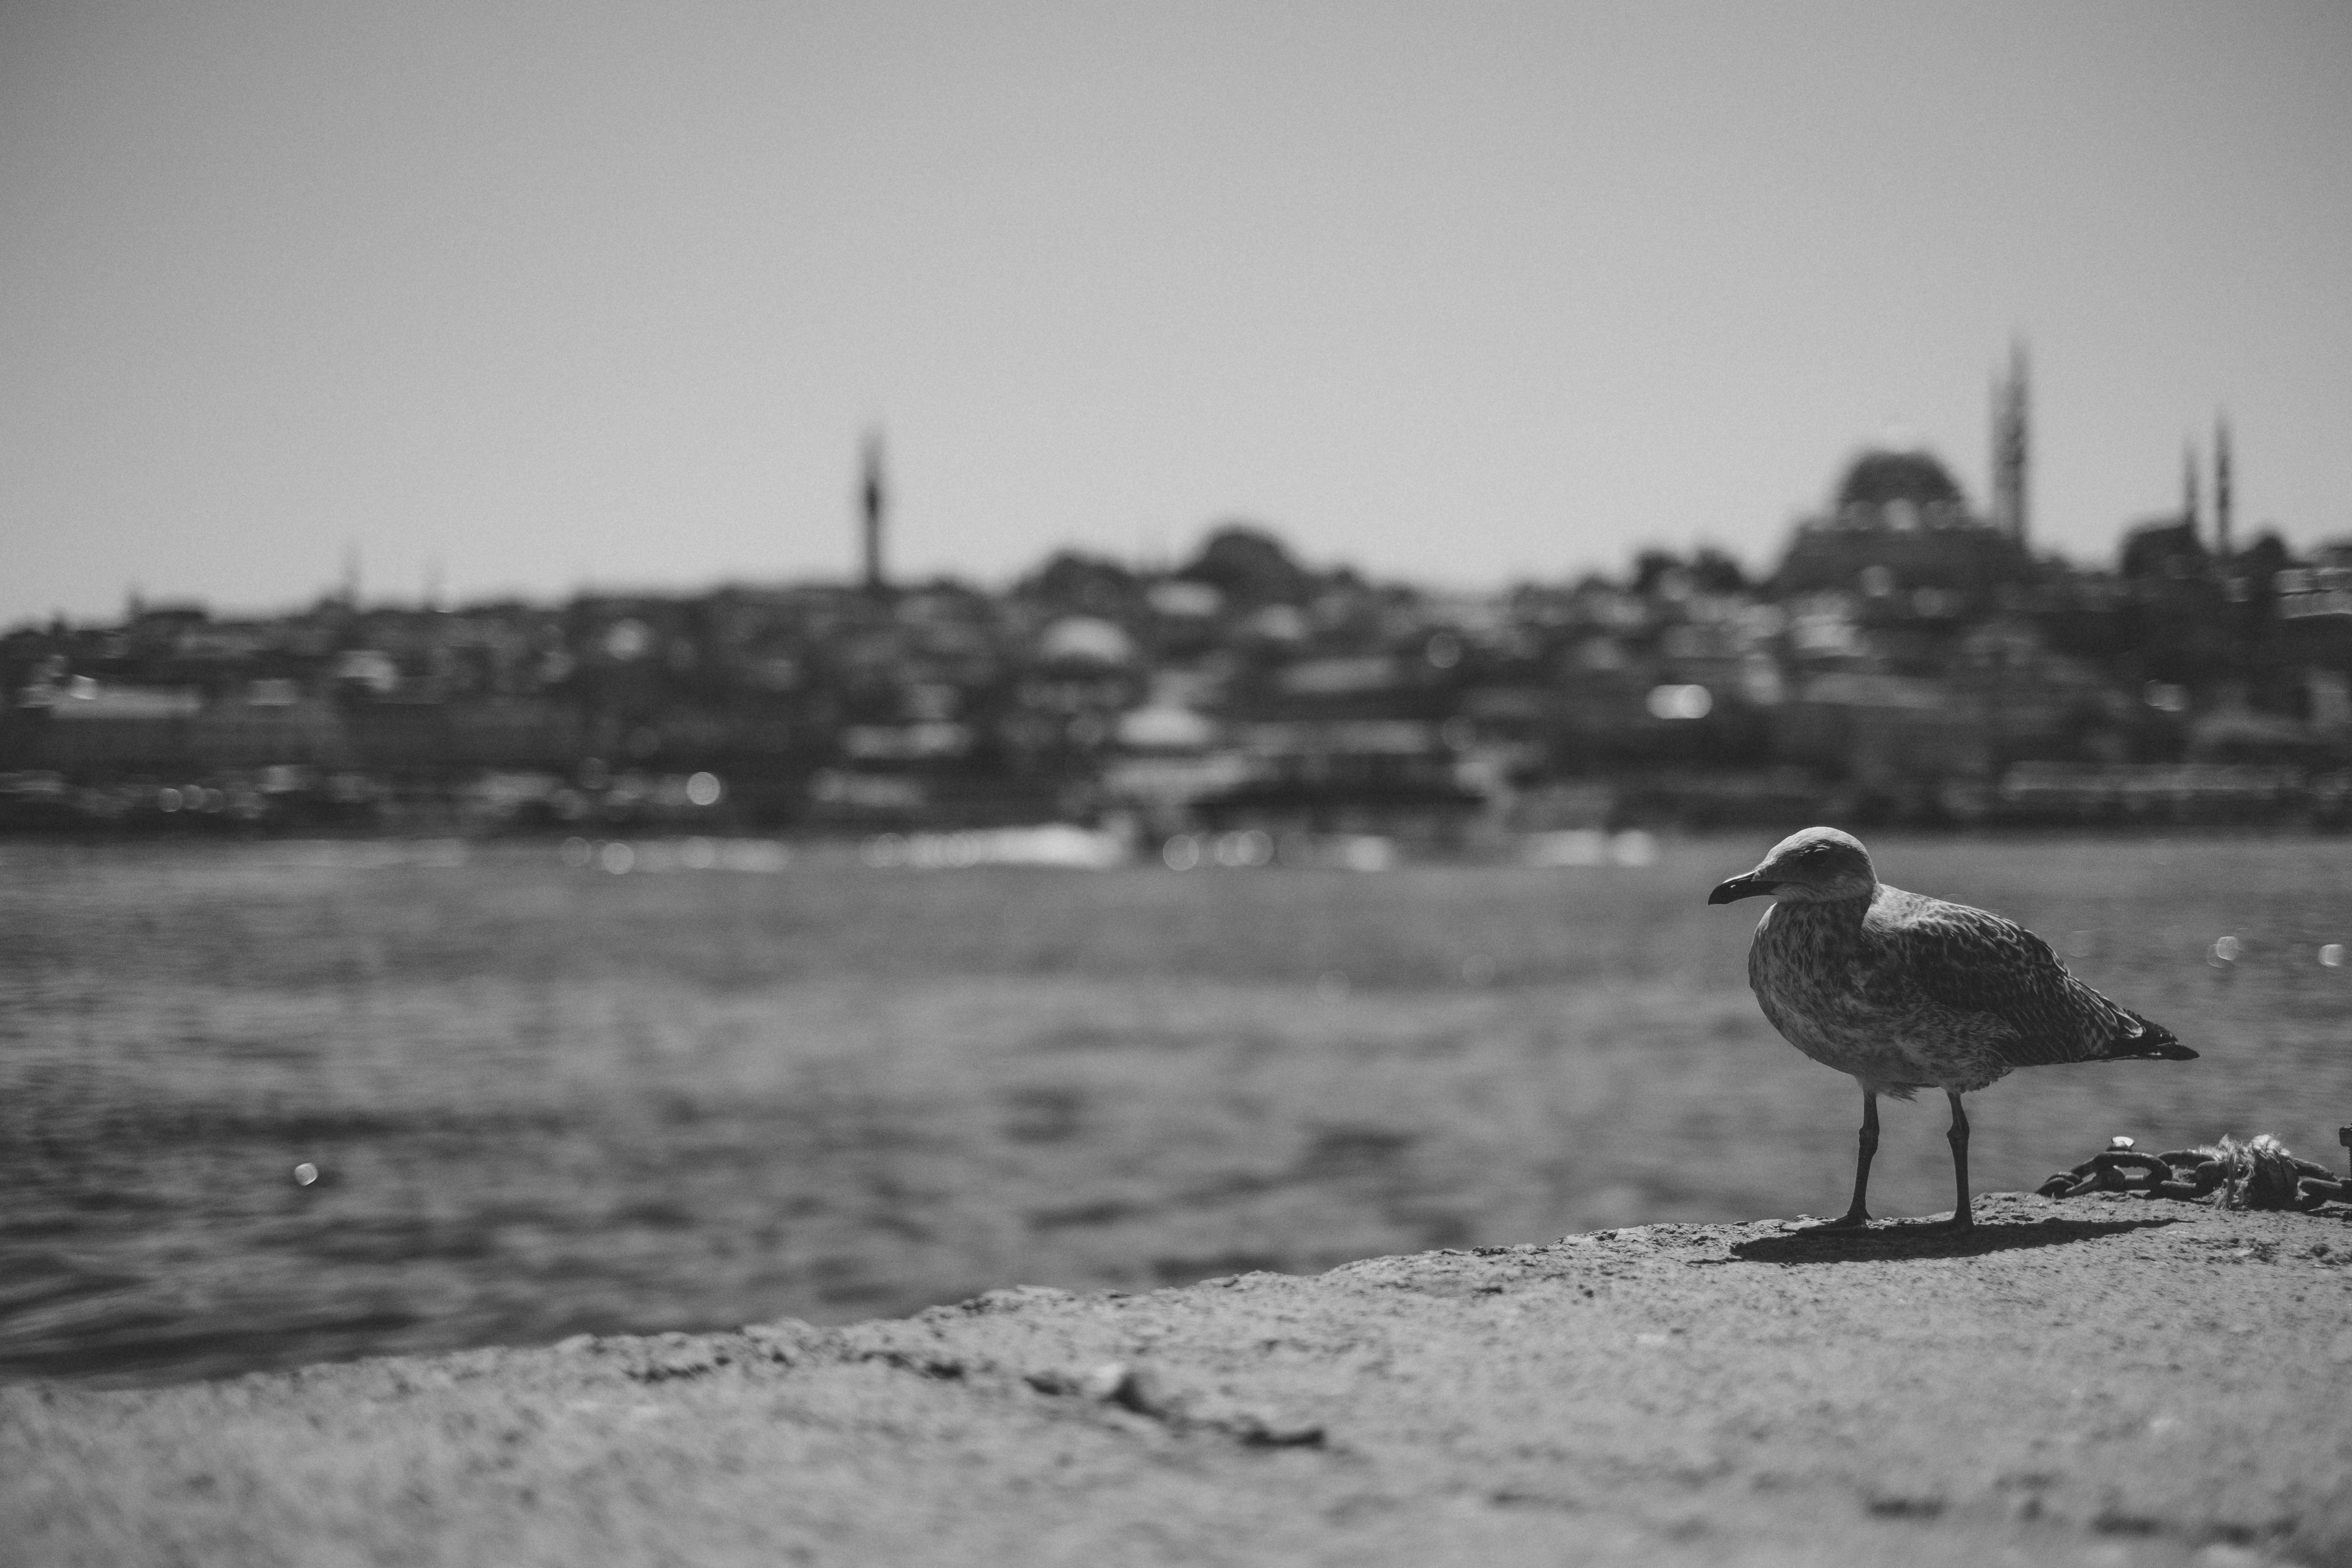
beach, landscape, sea, coast, nature, sand, bird, black and white, skyline, photography, urban, horn, golden, historic, black, monochrome, world, 35mm, turkey, stadt, istanbul, bosphorus, heritage, unesco, fuji, vogel, site, 2, stadtlandschaft, turkei, xpro, historische, committee, welterbekomitee, ty, morphology, tierleben, monochrome photography